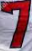
Number: 7